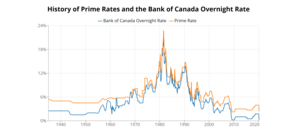
La Banque du Canada est la banque centrale du Canada. Elle est mise en place et régulée par la Loi sur la Banque du Canada. Ses responsabilités sont liées à certains objectifs, tels que :